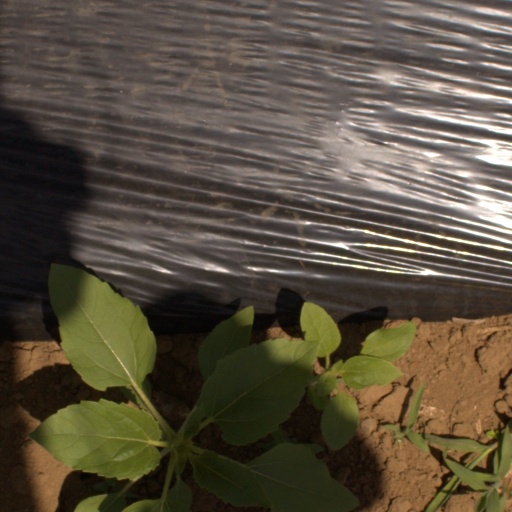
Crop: Jerusalem artichoke